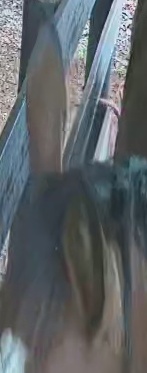
Face region: ears (position_of_ears)
Pain indicator: not_present